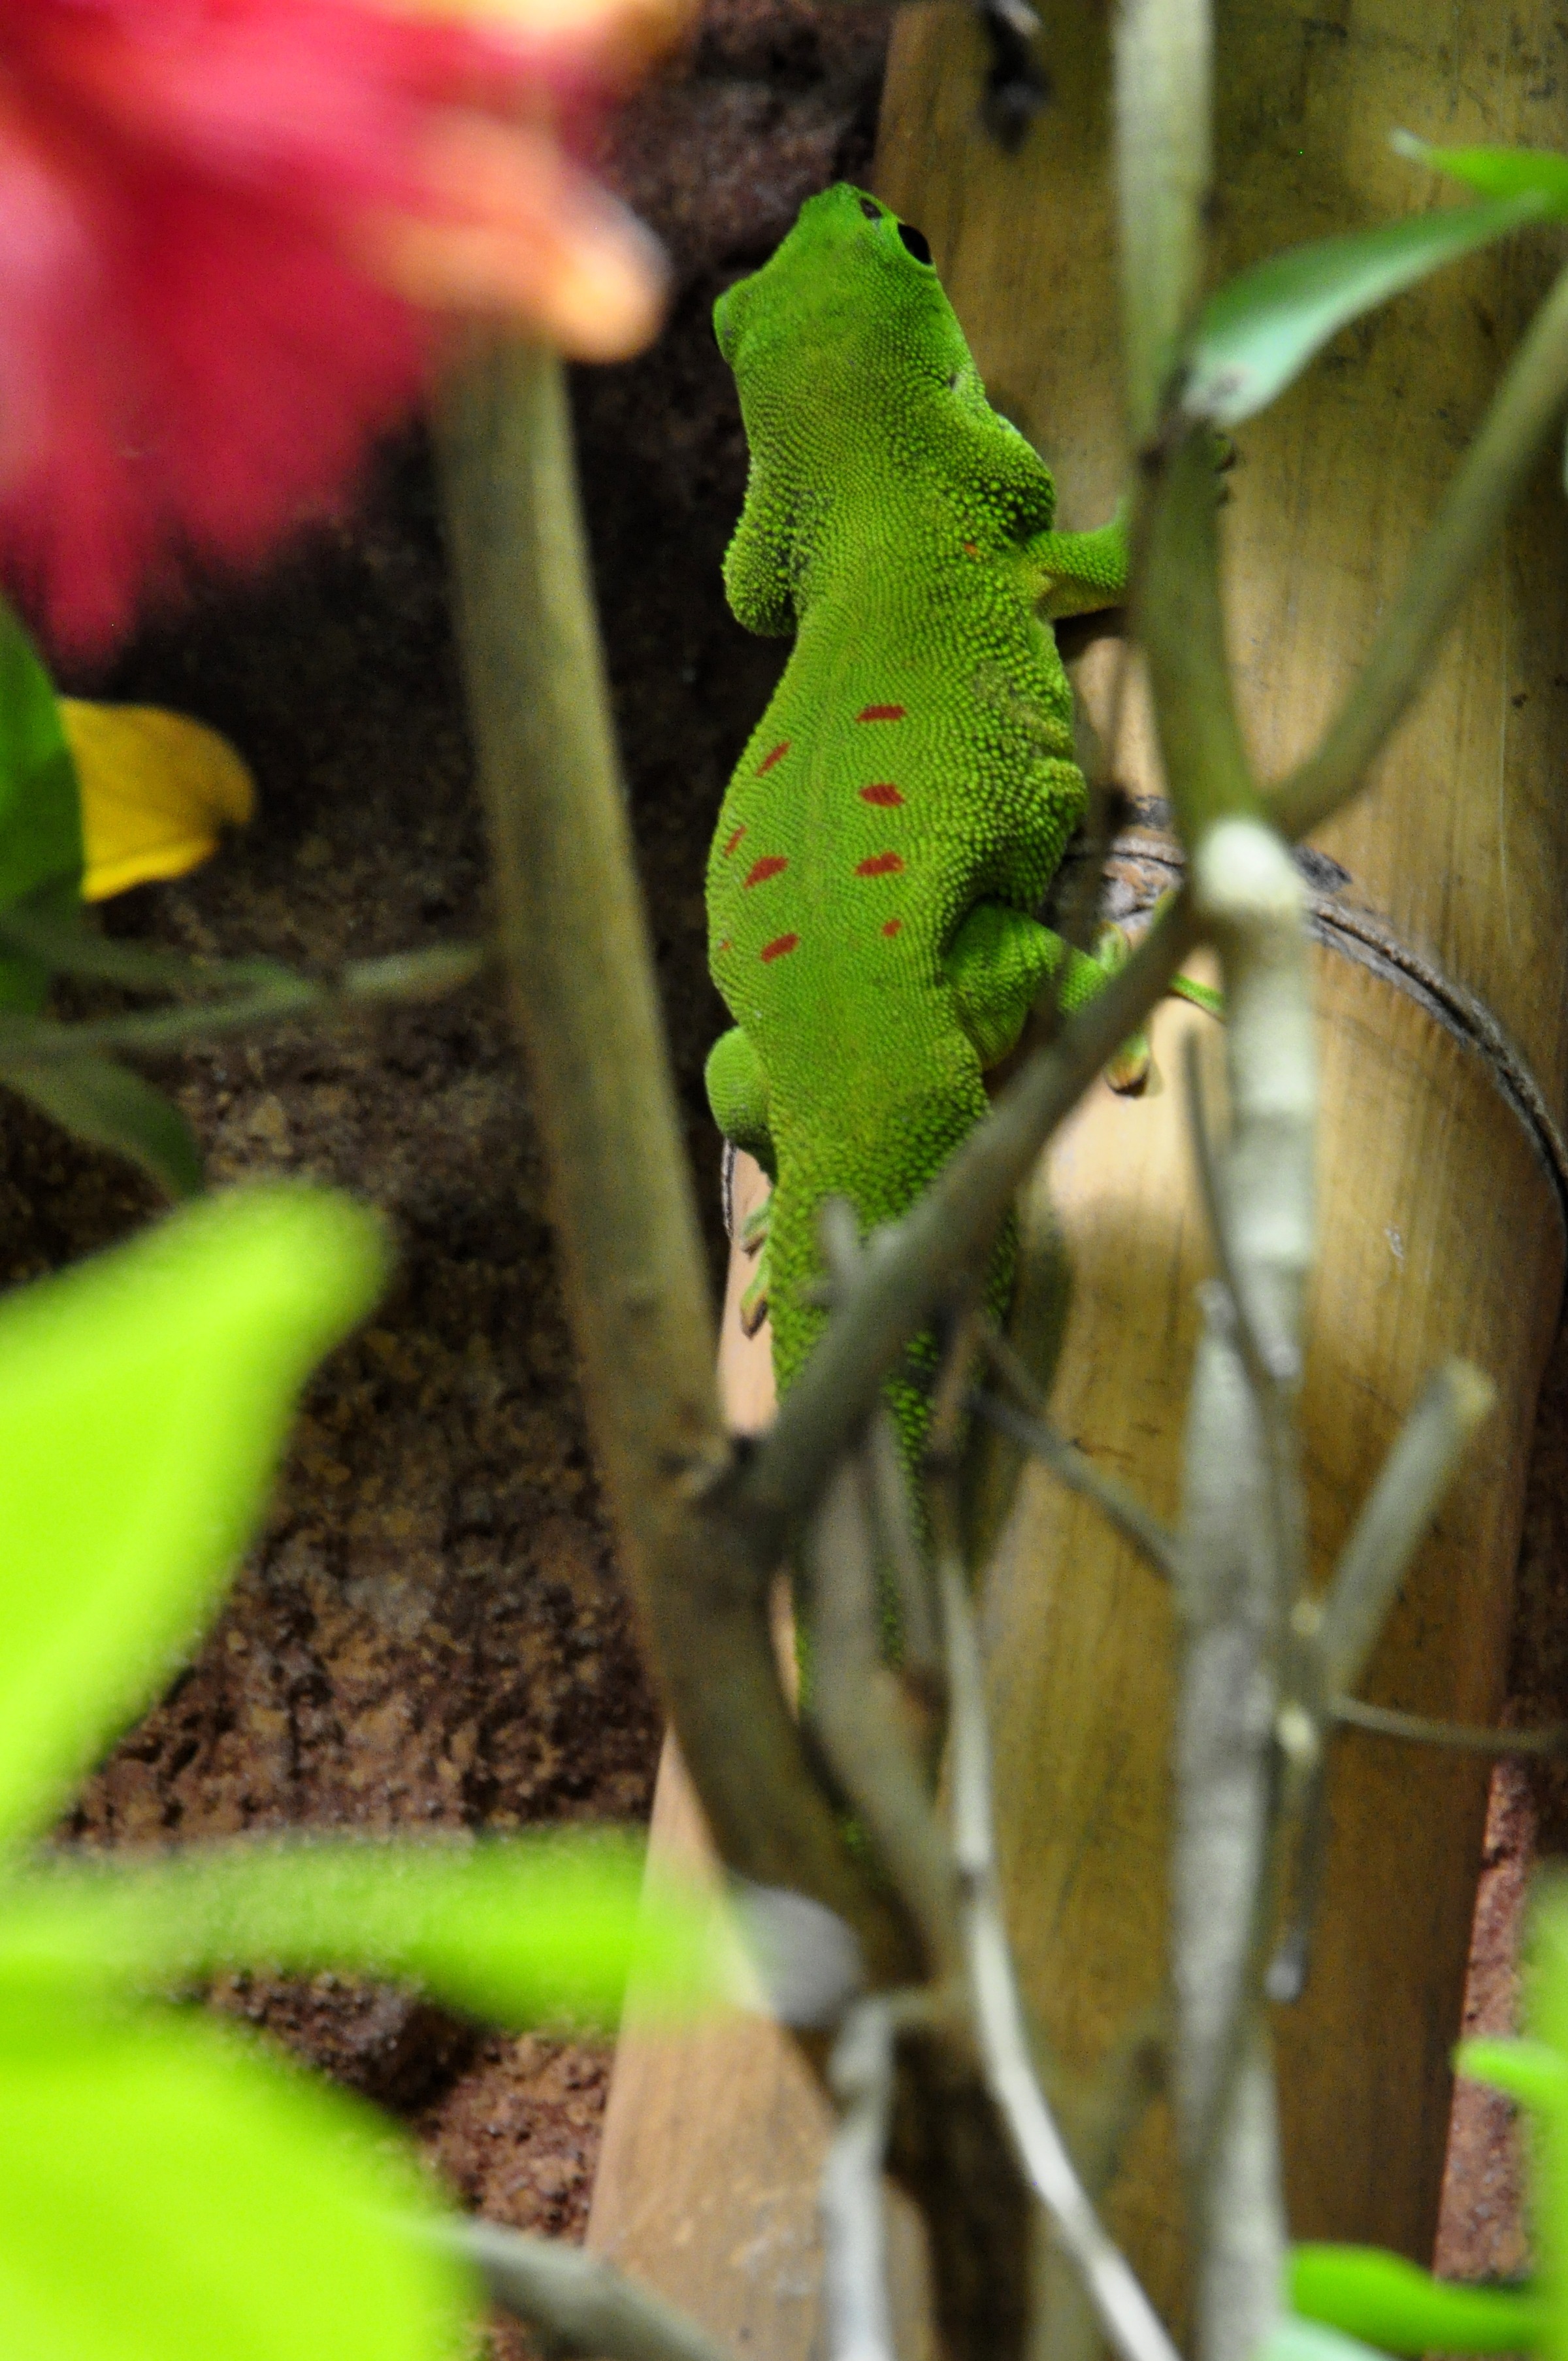
flower, wildlife, green, red, jungle, botany, reptile, amphibian, fauna, lizard, gecko, chameleon, vertebrate, scaled reptile, malagasy taggecko, day gecko